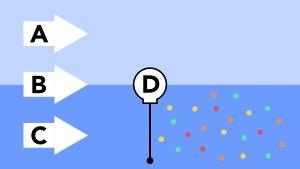
L' Ocean Cleanup est une organisation non gouvernementale d'ingénierie environnementale basée aux Pays-Bas, qui développe une technologie pour extraire la pollution plastique des océans. Après quelques années de tests divers, ils ont déployé leur premier prototype grandeur nature. Il a rencontré des difficultés au bout de deux mois et a été remorqué à Hawaï pour inspection et réparation. En juin 2019, leur deuxième prototype de système a été déployé.